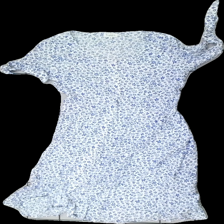
View: front
Type: Dress
Category: Ladies
Brand: Bondelid
Colors: White, Blue
Material: 100% viscose
Pattern: Floral print
Cut: Regular, C-collar
Size: M
Season: All
Price range: 50-100
Recommended usage: Reuse
Description: White dress with blue floral pattern for women